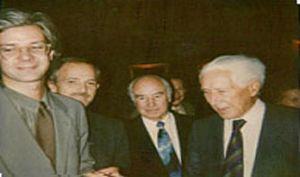
Jacobo Fitz-James Stuart y Martínez de Irujo, plus connu comme Jacobo Siruela, né le 15 juillet 1954 à Madrid, est un aristocrate espagnol, XXIVᵉ comte de Siruela, éditeur, écrivain, designer et jardinier. Il dirige Ediciones Atalanta depuis 2005.